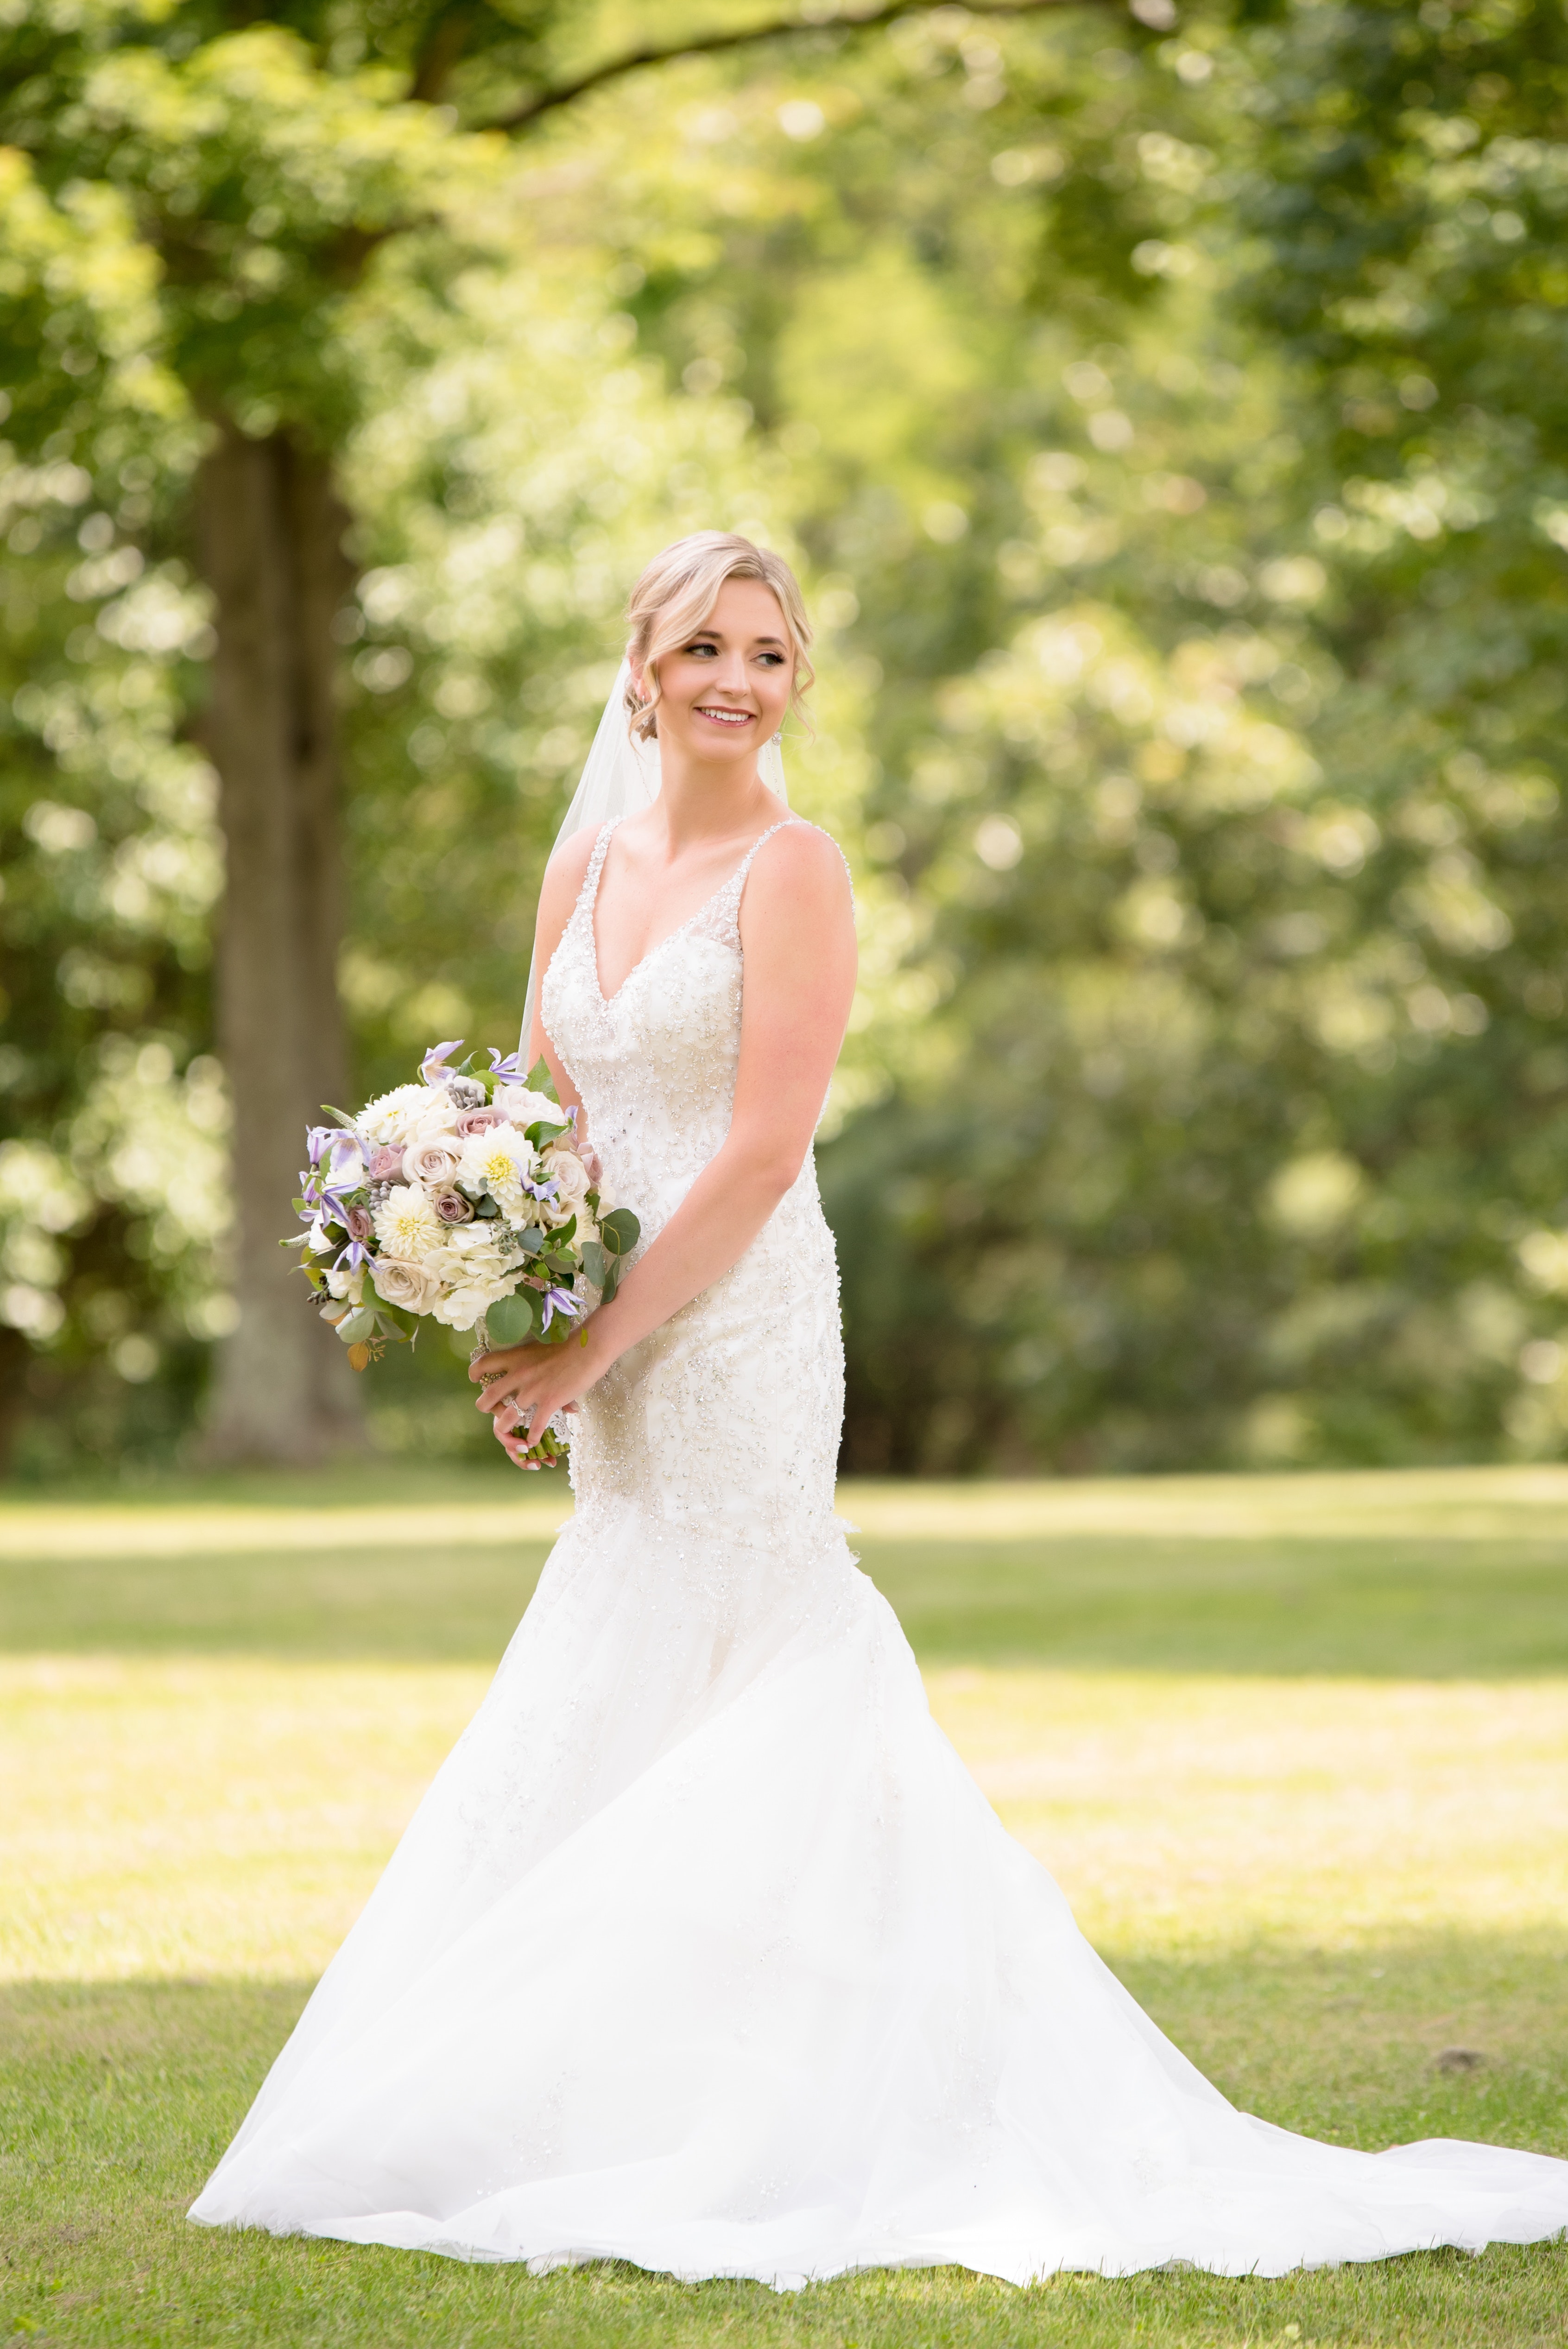
bride, gown, photograph, wedding dress, woman, flower, bridal clothing, dress, beauty, wedding, shoulder, flower bouquet, standing, photo shoot, flower arranging, plantation, girl, grass, ceremony, summer, golf club, marriage, wedding ceremony supply, groom, bridesmaid, lawn, floristry